Sergey Yermishin

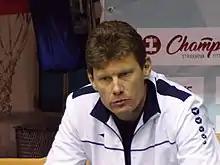

Sergey Aleksandrovich Yermishin (Russian: Сергей Александрович Ермишин; born 4 June 1970) is a Russian volleyball coach and former player who had competed at the 2000 Summer Olympics in Sydney.